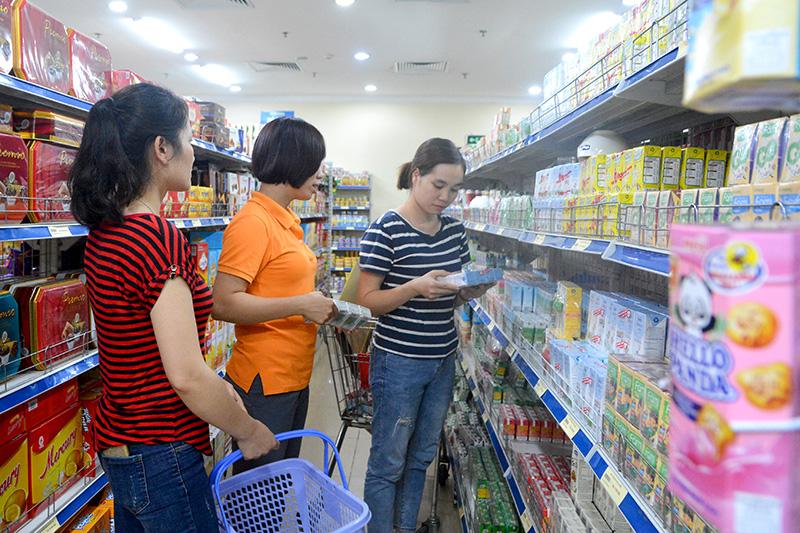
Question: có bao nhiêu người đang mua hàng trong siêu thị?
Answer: có ba người đang mua hàng trong siêu thị